Marian Carr

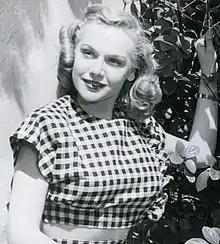
Carr in 1947

Marian Carr (born Marion Dorice Dunn; July 6, 1926July 30, 2003), sometimes credited as Marion Carr, was an American actress who appeared in a number of films in the late 1940s through the 1950s.